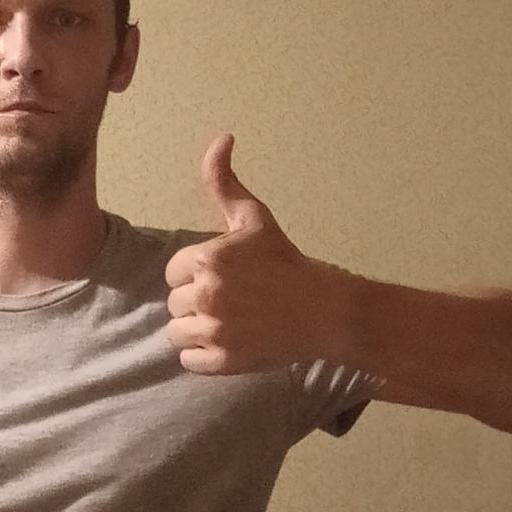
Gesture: like